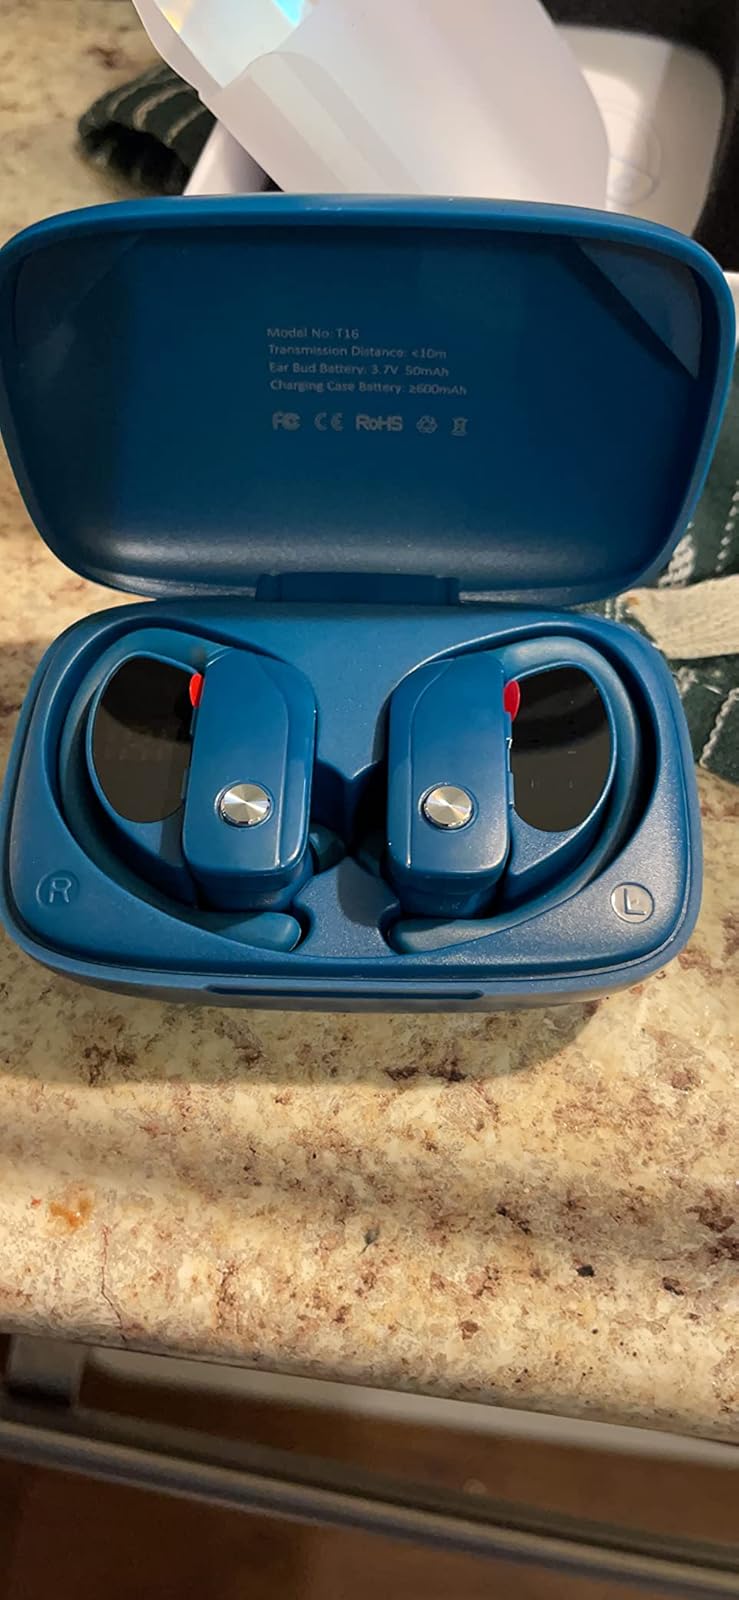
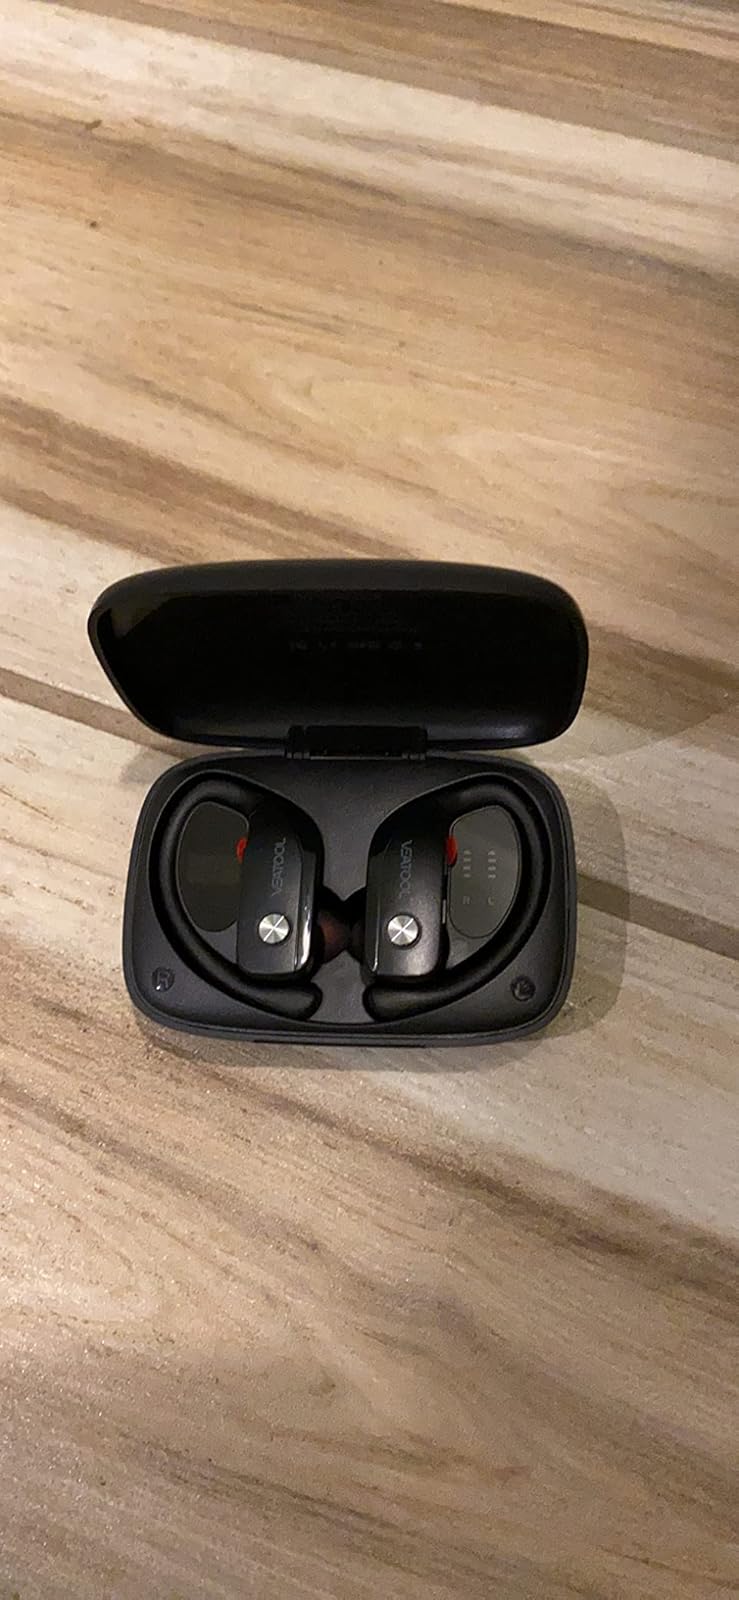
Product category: earbuds
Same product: no